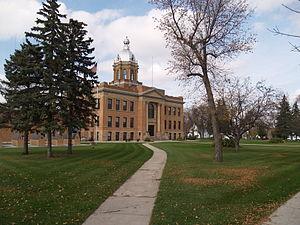
La ville de Hillsboro est le siège du comté de Traill, dans l’État du Dakota du Nord, aux États-Unis. Sa population s’élevait à 1 603 habitants lors du recensement de 2010, estimée à 1 617 habitants en 2018.
Le comté de Traill est un des 53 comtés du Dakota du Nord, aux États-Unis. Son siège est la ville de Hillsboro et la plus grande ville est Mayville.